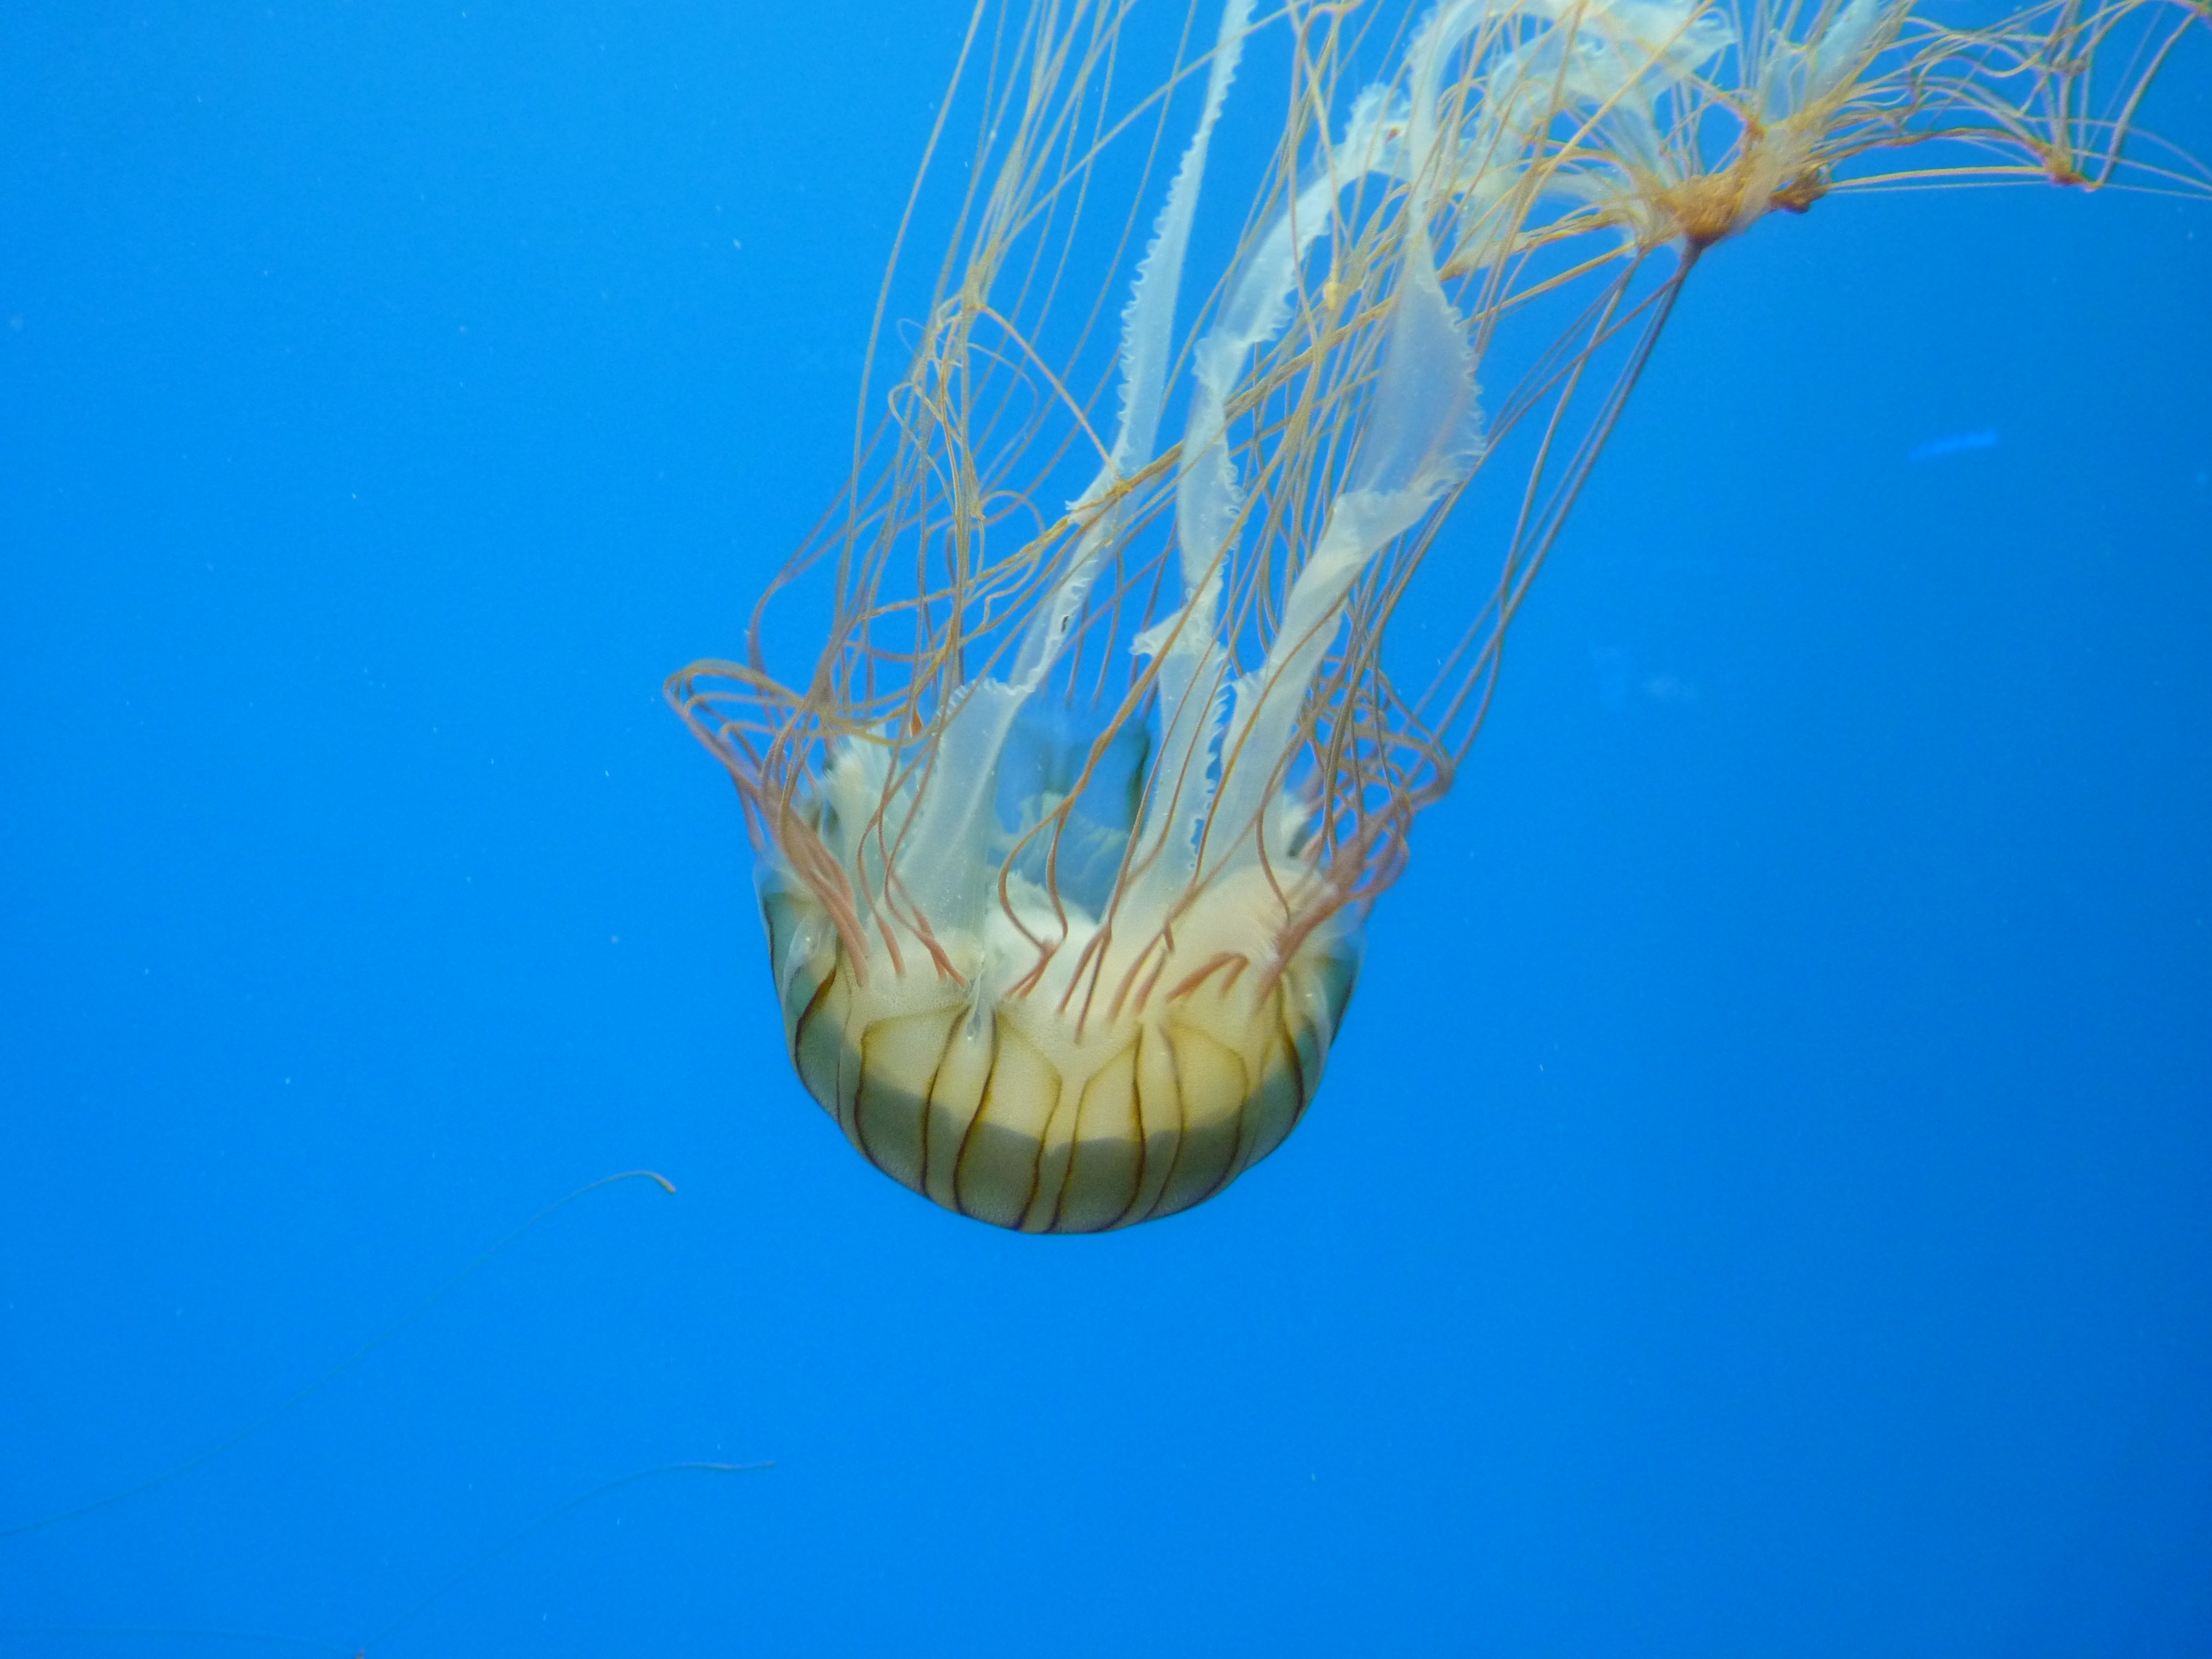
sea, water, diving, underwater, biology, jellyfish, blue, sea animal, invertebrate, aquarium, cnidaria, creature, zooplankton, organism, aquatic animal, meduse, marine biology, marine invertebrates, deep sea fish